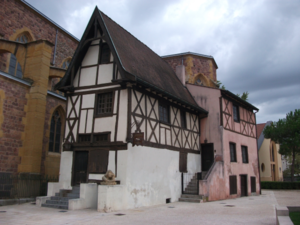
Maison à pans de bois, La Ville2 rue Jean-Baptiste-Salle (Inscrit, 1949) This building is indexed in the Base Mérimée, a database of architectural heritage maintained by the French Ministry of Culture,
La maison à pans de bois est une maison du XVᵉ siècle, située à Roanne dans le département de la Loire, en France.
Cet article recense les monuments historiques de la Loire, en France.